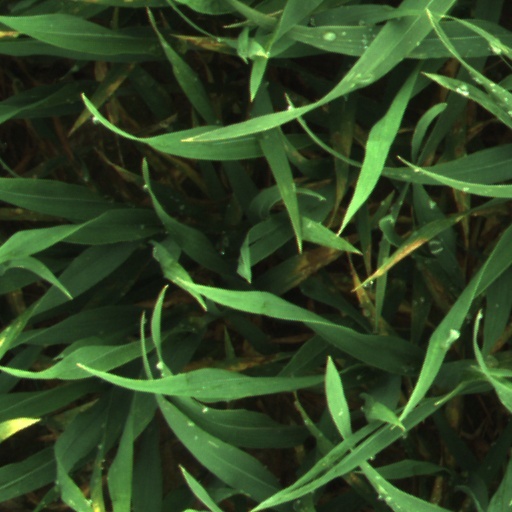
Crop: wheat